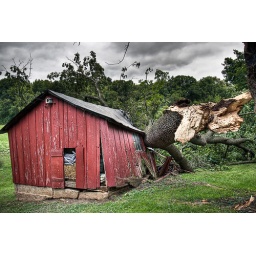
100 year old chicken coup crushed by a tree blown over by a storm.